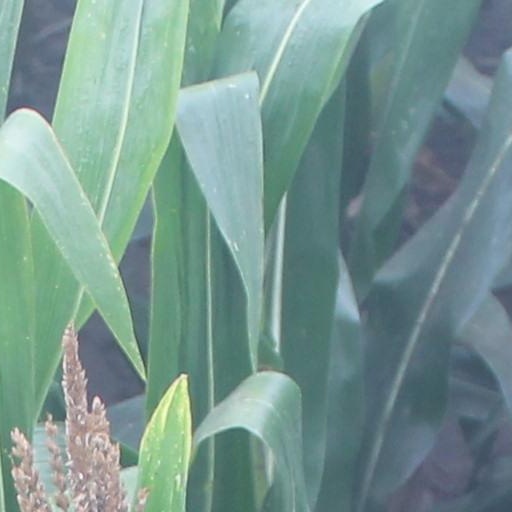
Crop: maize; corn